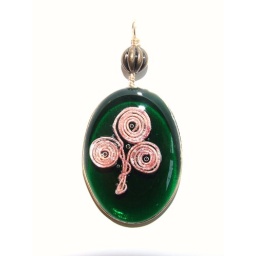
Green glass with copper wire shamrock, topped with clear glass and then fused in the kiln.